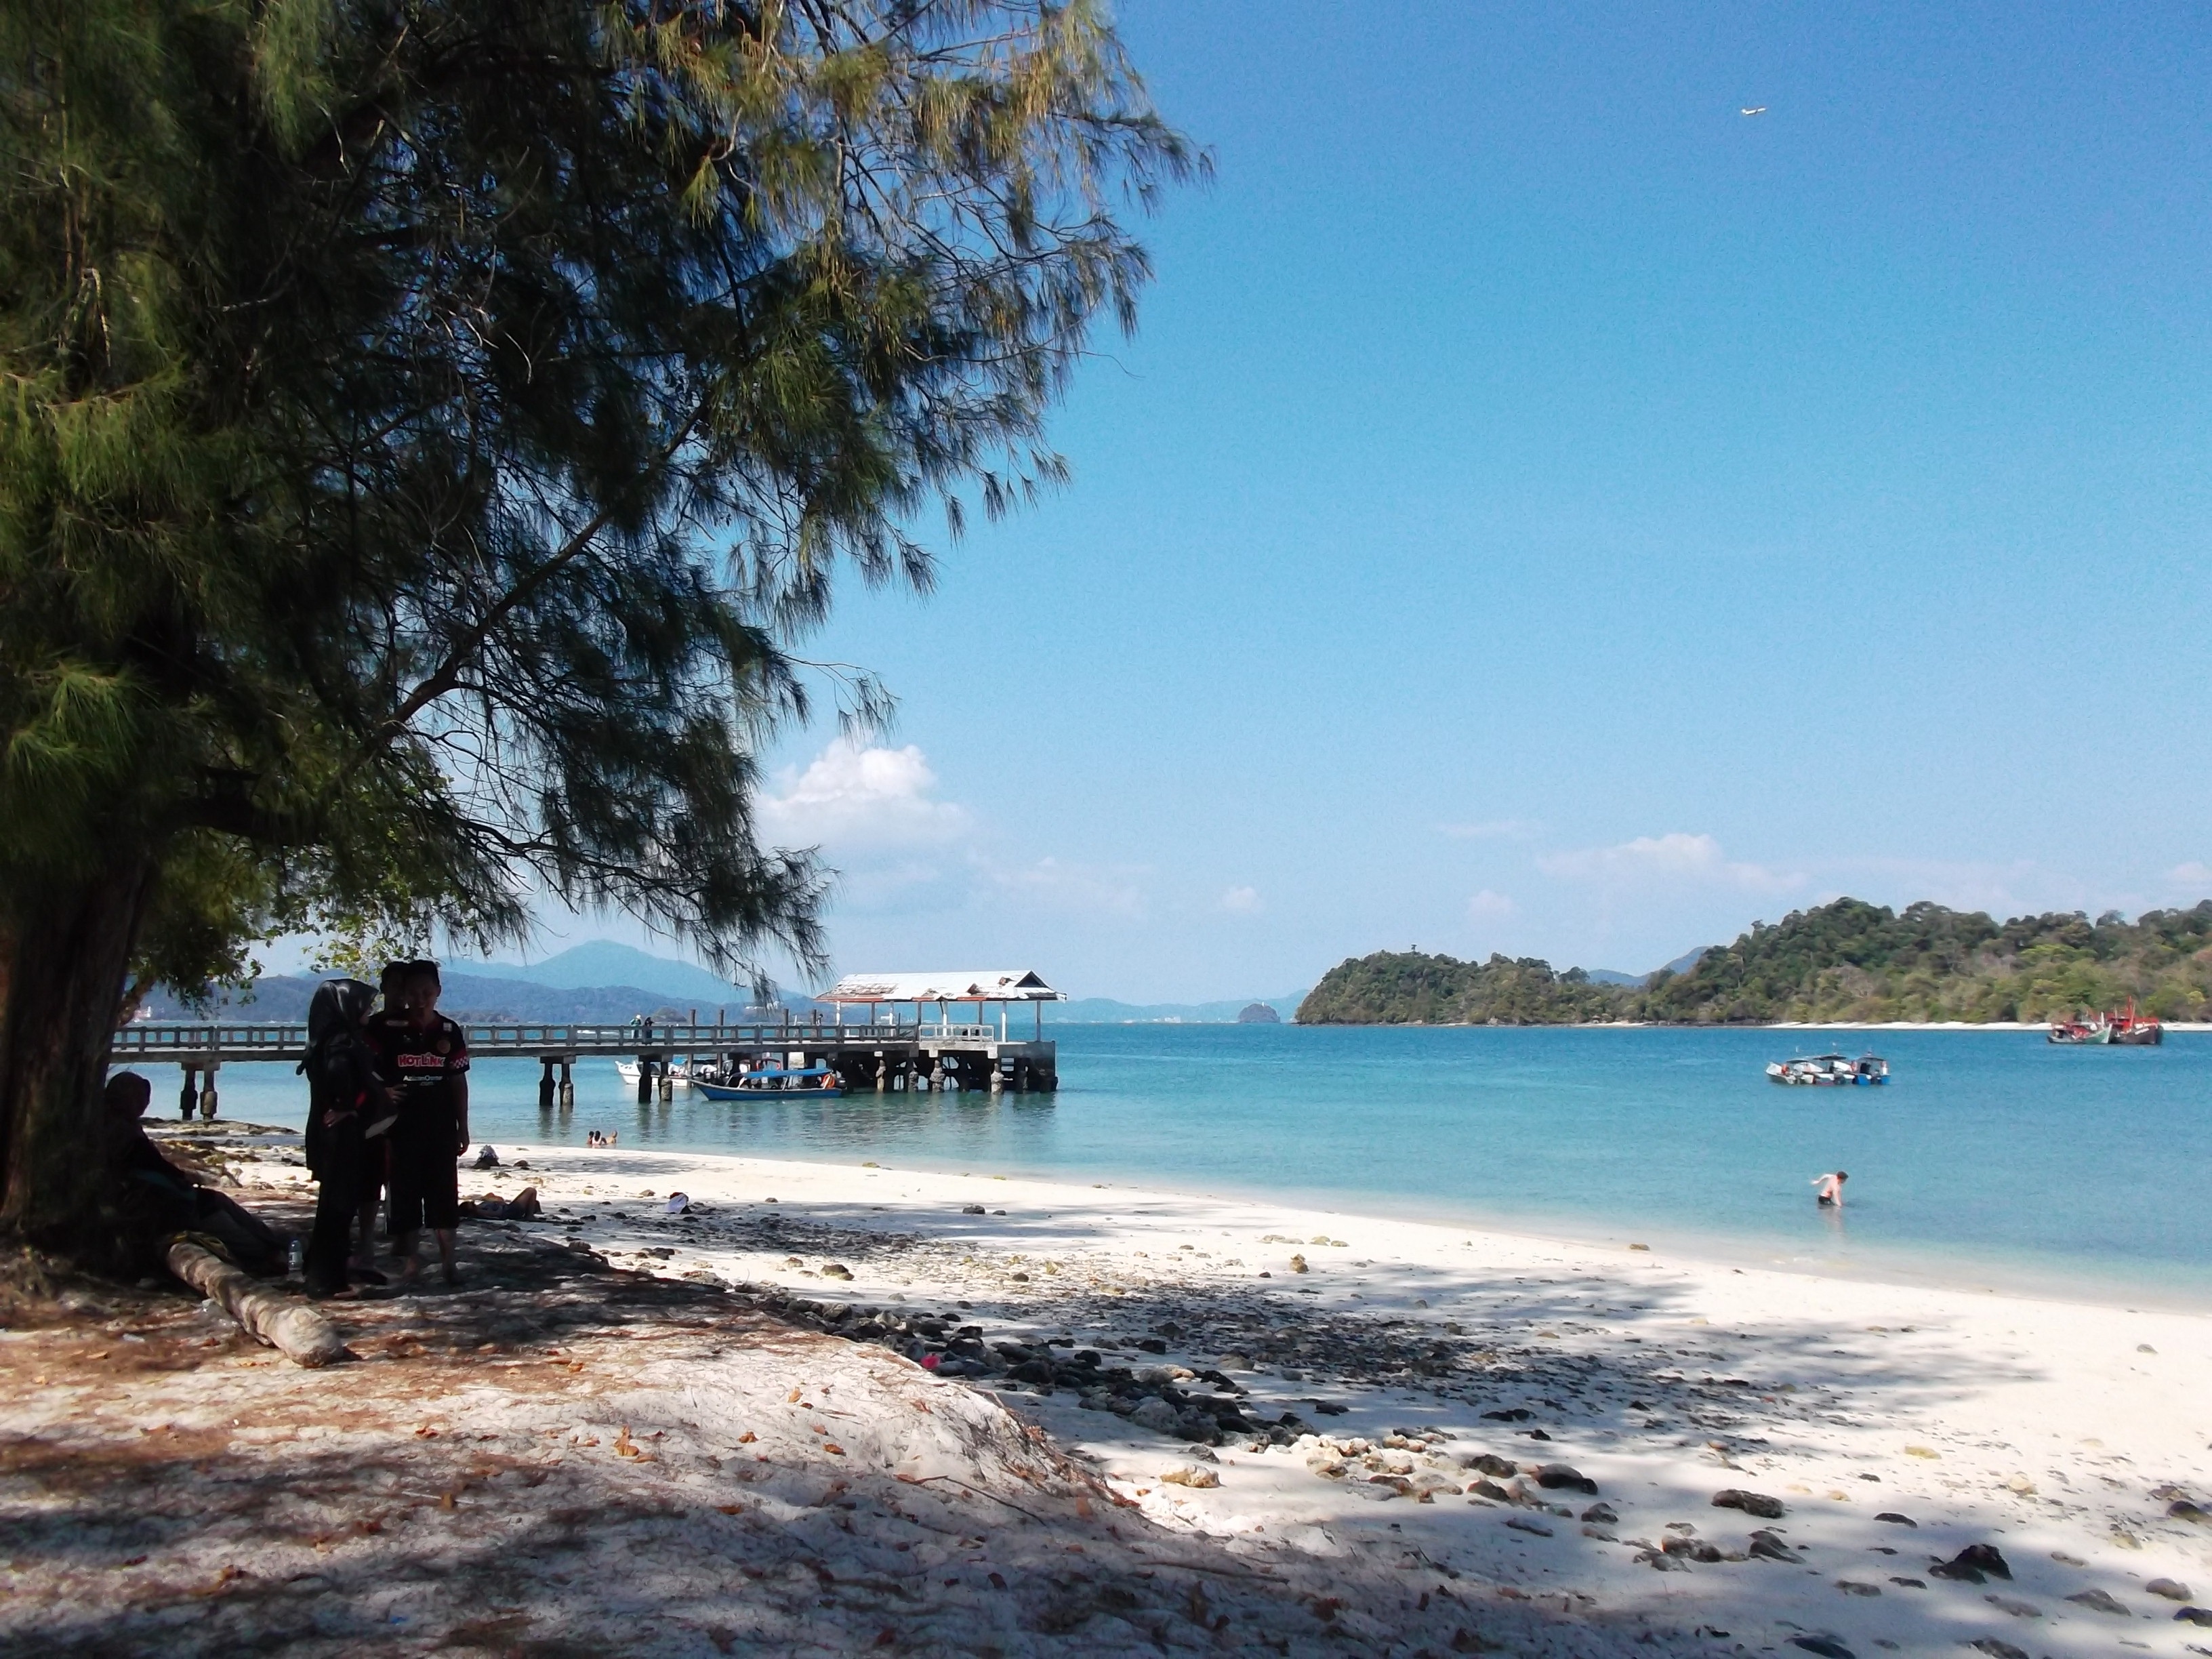
beach, sea, coast, nature, ocean, sun, shore, vacation, travel, cove, bay, island, body of water, malaysia, langkawi